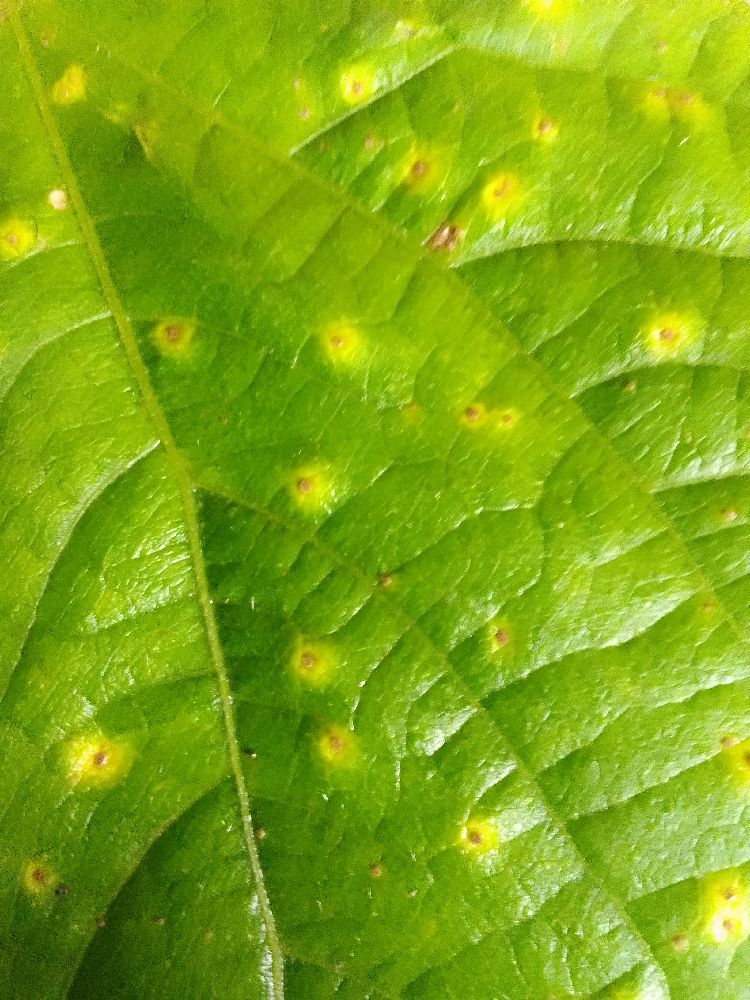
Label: rust